Melbourne central business district

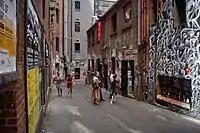
A laneway in Melbourne featuring the city's characteristic street art

Almost all the major theatres in Melbourne are located in the CBD or its fringes. Historic theatres including the Princess Theatre, Regent Theatre, Forum Theatre, Comedy Theatre, Athenaeum Theatre, Her Majesty's Theatre, and the Capitol Theatre are all located within the Hoddle Grid. The Arts Centre Melbourne (which includes the State Theatre, Hamer Hall, the Playhouse and the Fairfax Studio), and the Melbourne Recital Centre are located just to the south of the CBD, with the Sidney Myer Music Bowl in parklands to the east.